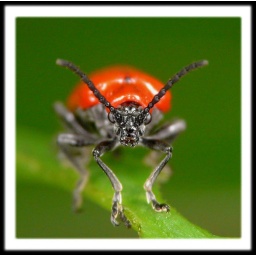
So will I build my altar in the fields, And the blue sky my fretted dome shall be,